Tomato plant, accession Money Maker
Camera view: horizontal (90 deg, fisheye); turntable rotation: 180 degrees
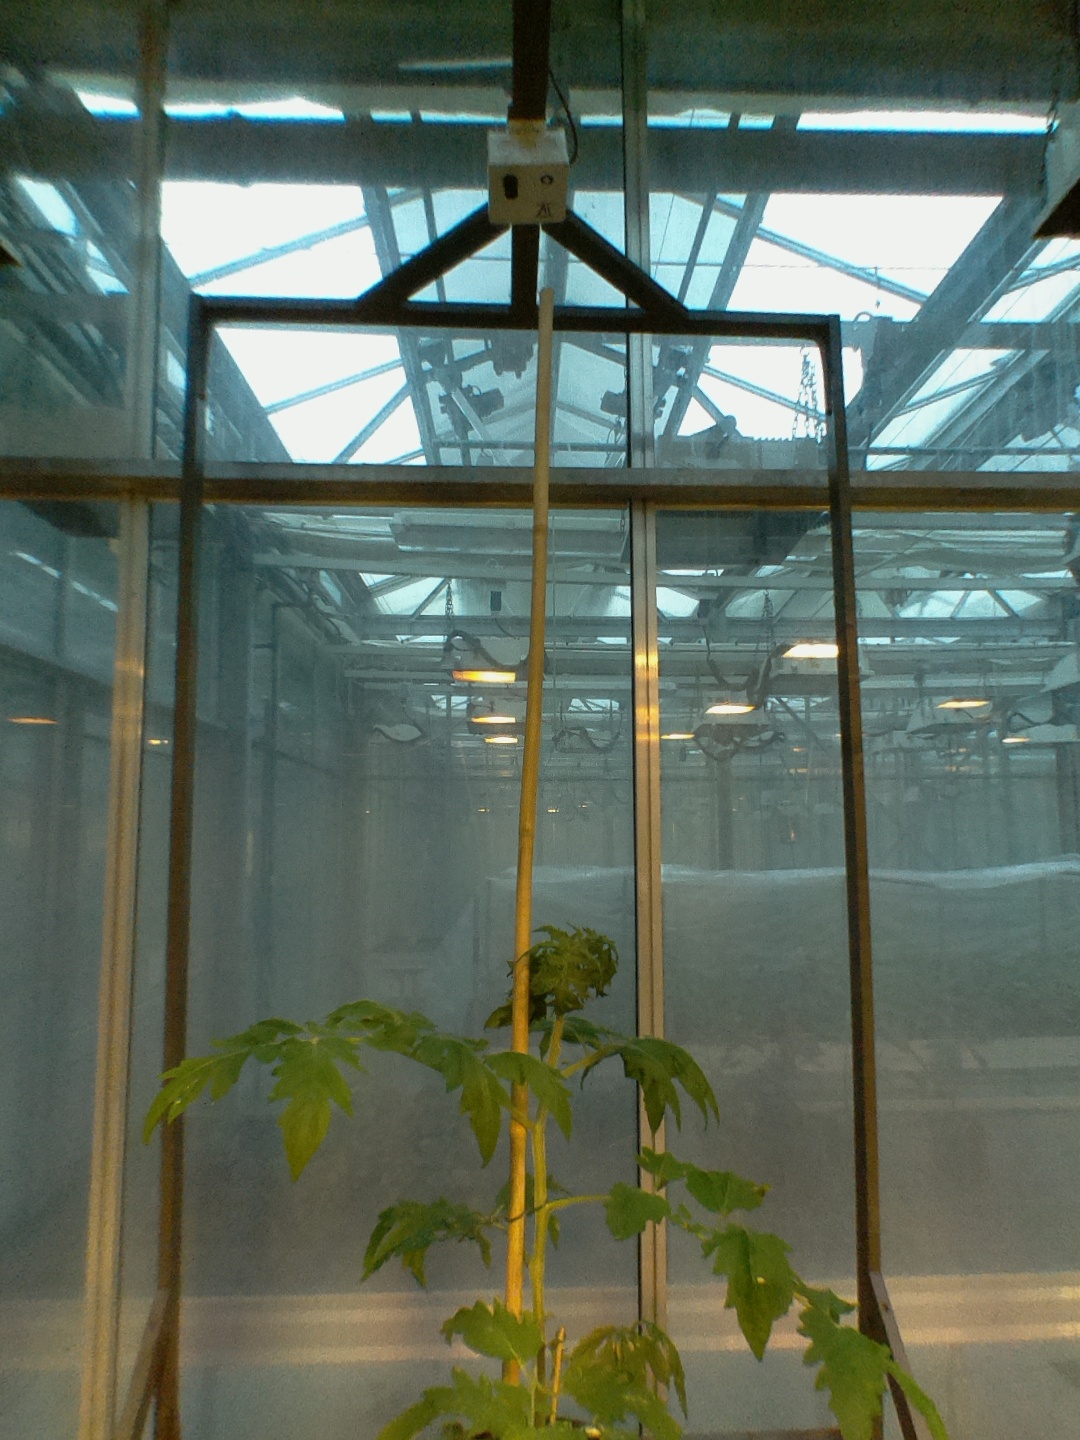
BBCH growth stage 52: 2 inflorescences visible